Paulina (film)

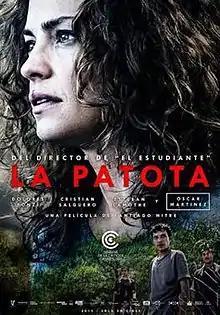
Theatrical release poster

Paulina is a 2015 thriller film directed by Santiago Mitre. It was screened in the Critics' Week section at the 2015 Cannes Film Festival where it won the Nespresso Grand Prize and the FIPRESCI Prize. It is inspired by the 1960 film "La patota".